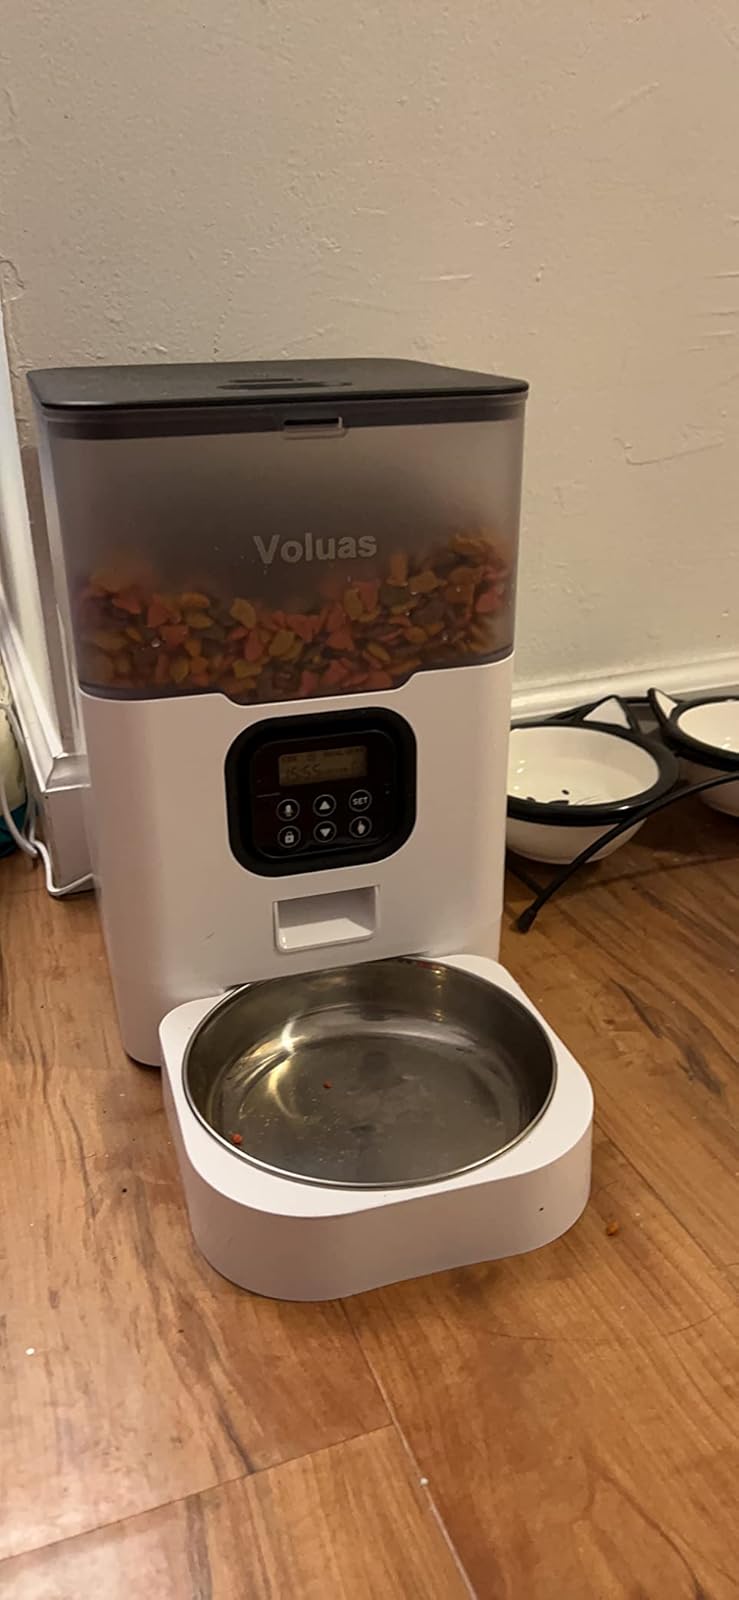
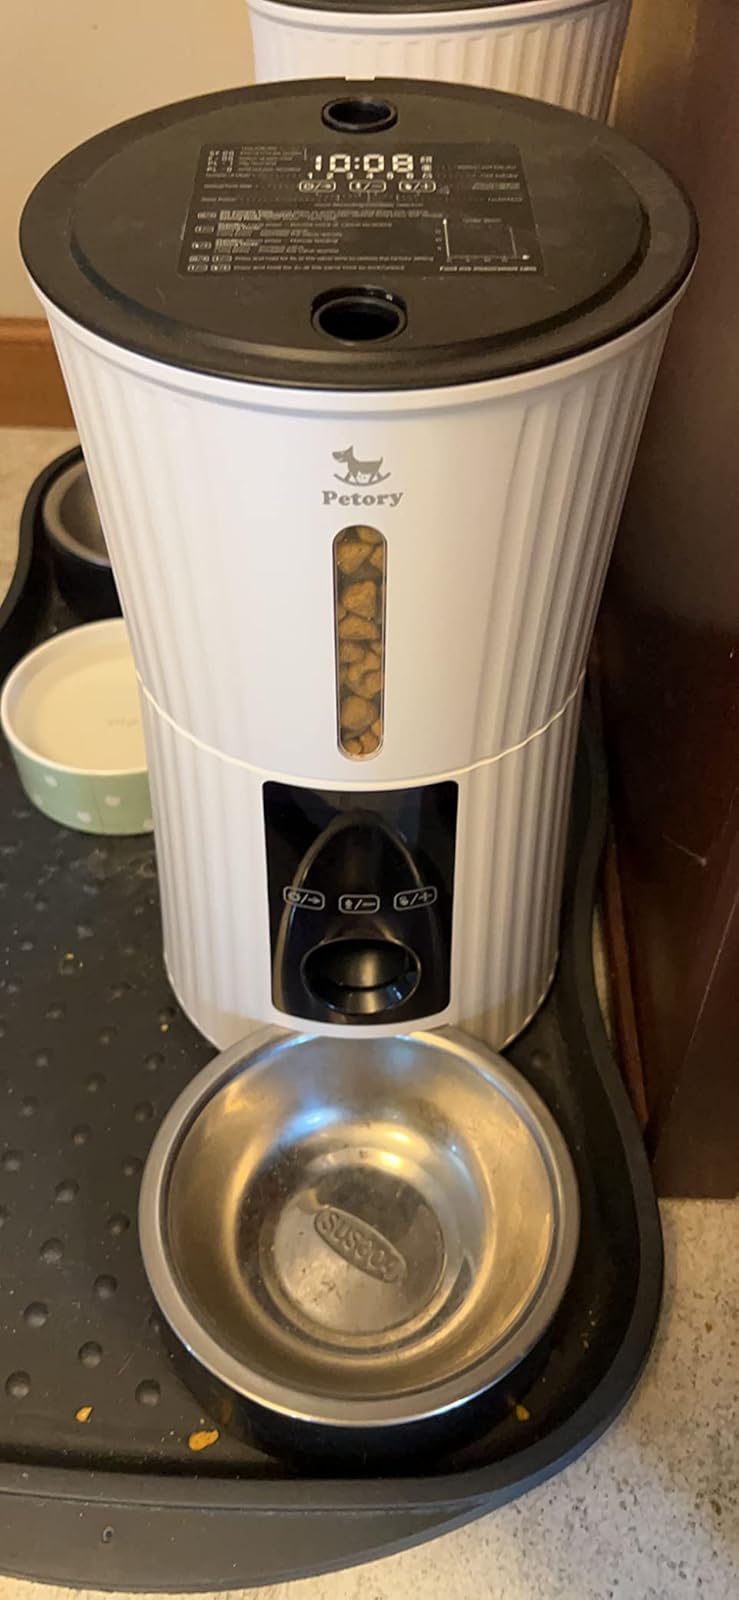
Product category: items_feeder
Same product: no